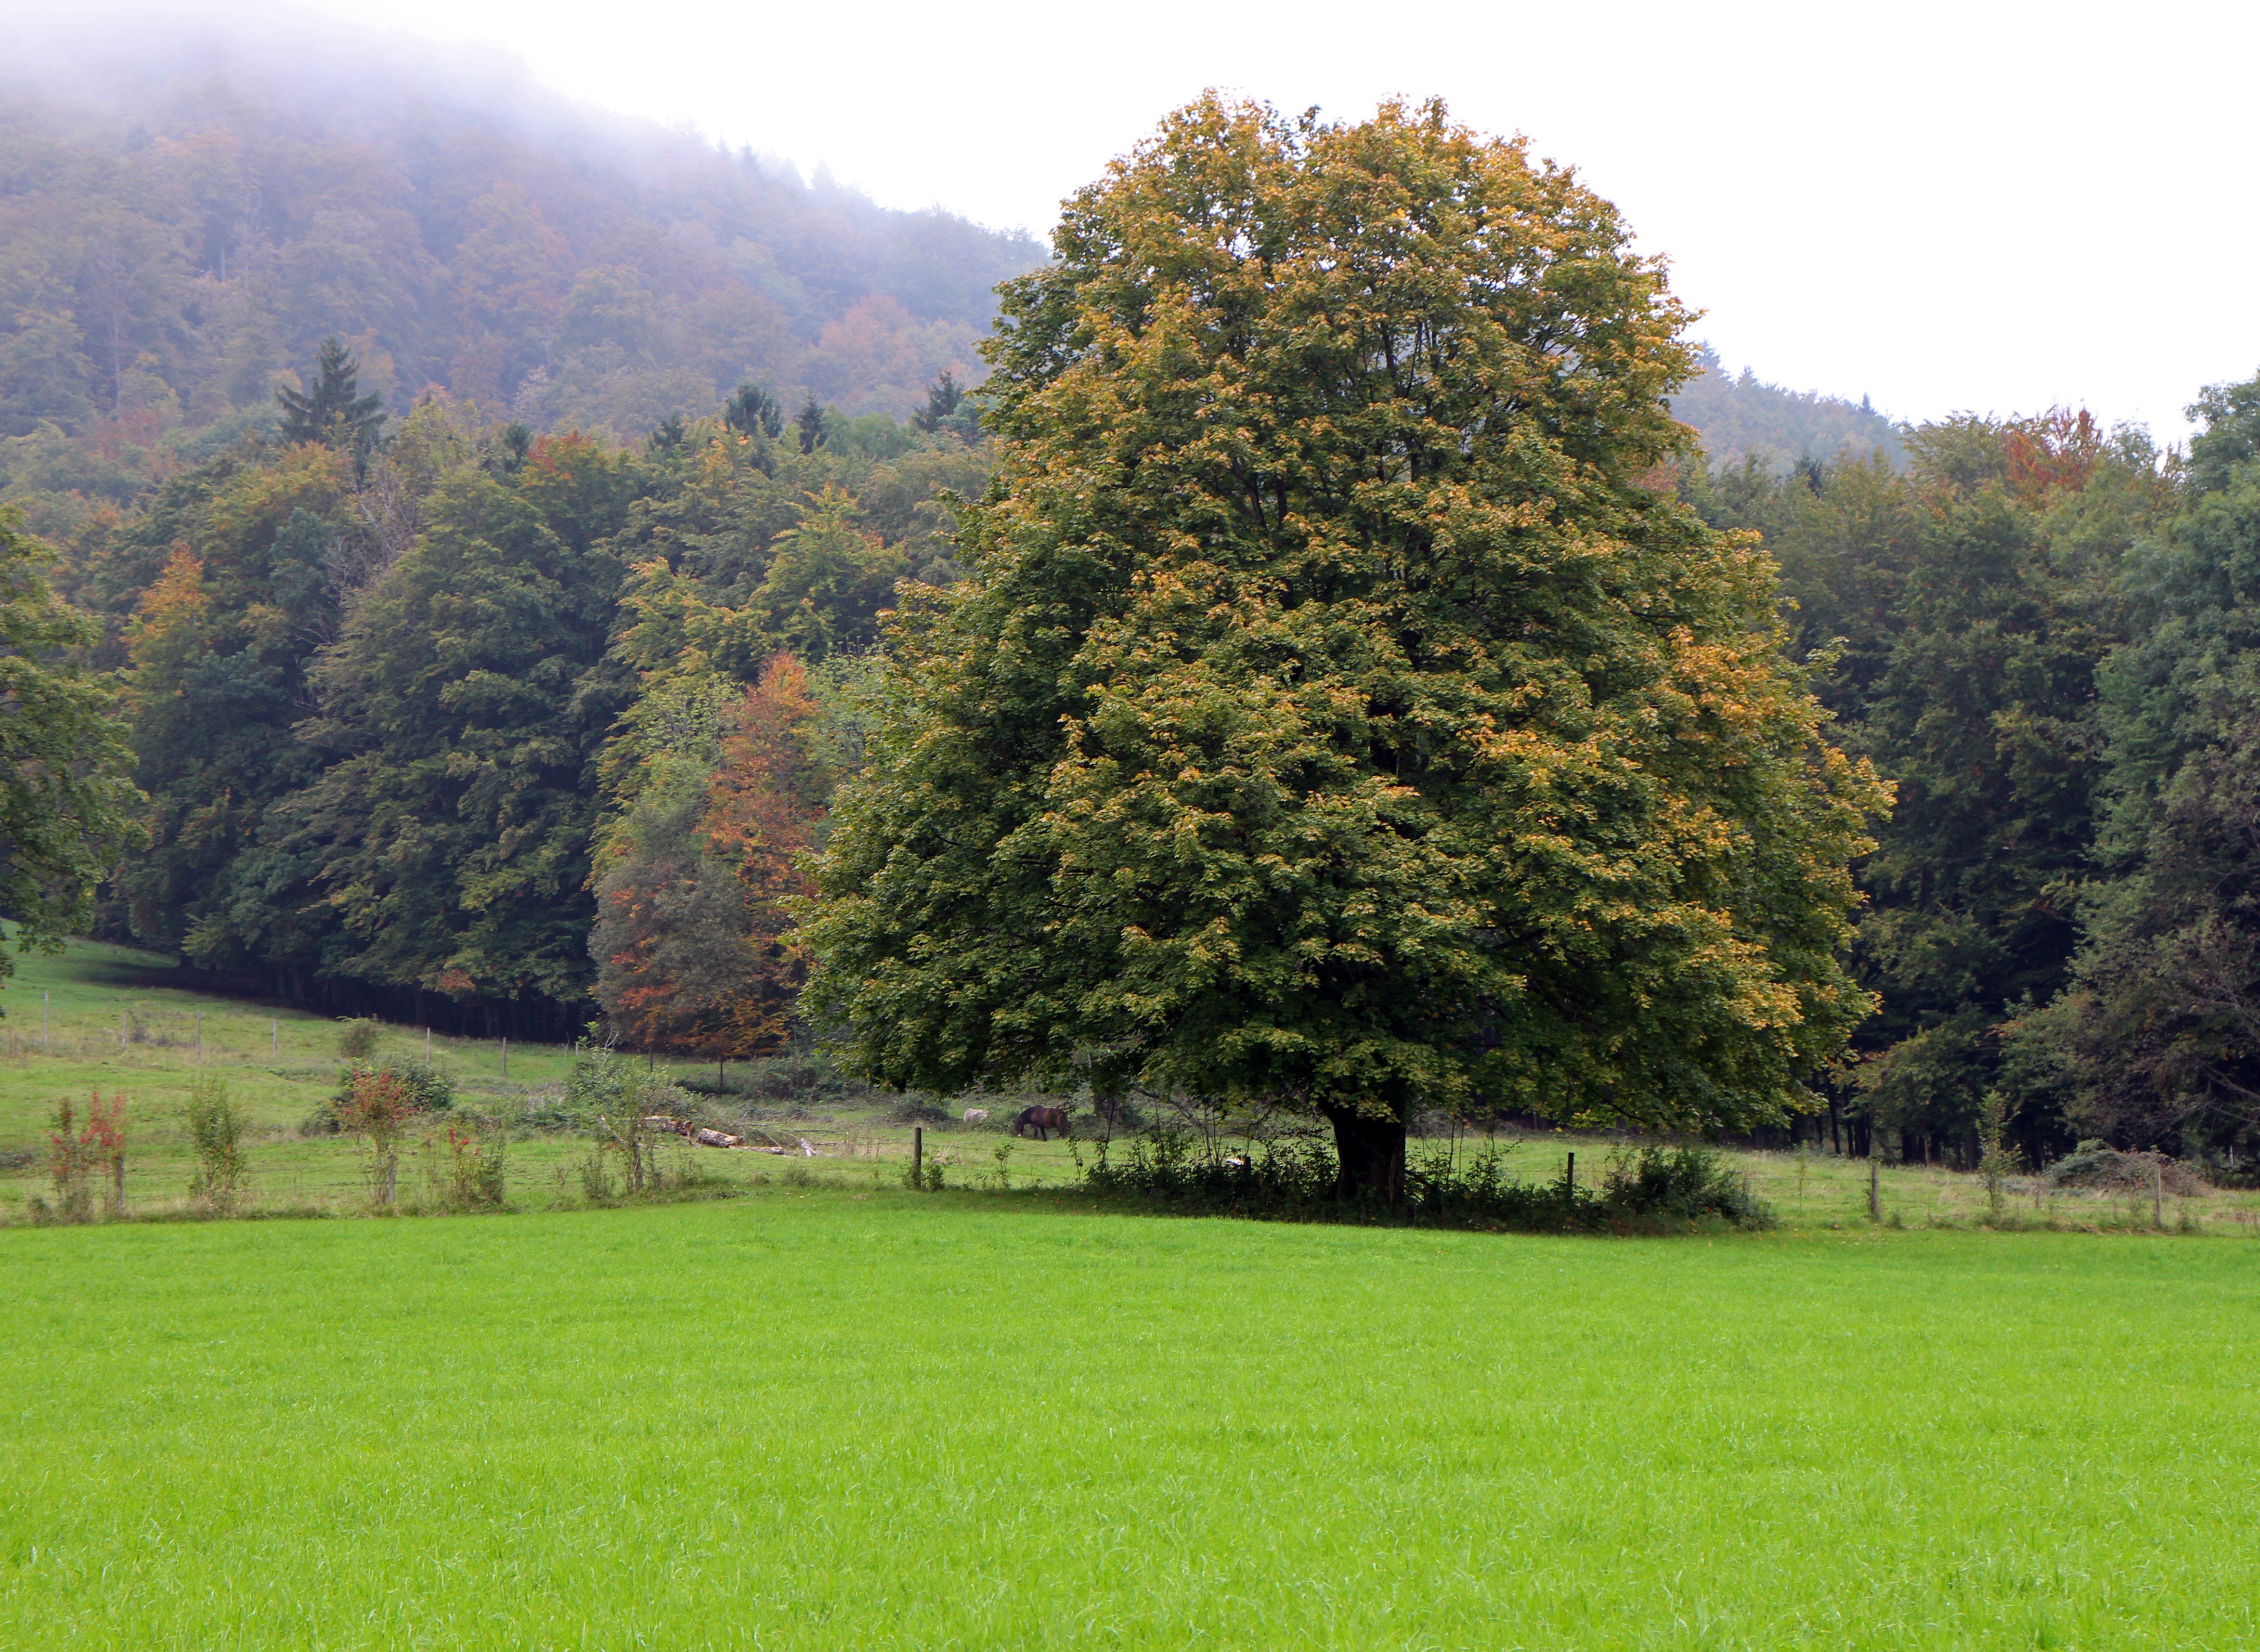
landscape, tree, forest, plant, field, farm, lawn, meadow, leaf, flower, pasture, autumn, shrub, deciduous, woodland, autumn forest, ecosystem, rural area, individually, biome, woody plant, temperate broadleaf and mixed forest, land plant